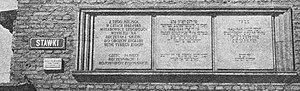
Le Monument de l’Umschlagplatz est un monument situé dans la rue Stawki, à l'emplacement de l’ancienne place du ghetto de Varsovie, d'où en 1942-1943, partaient les convois vers le camp d’extermination de Treblinka et les autres camps du district de Lublin.